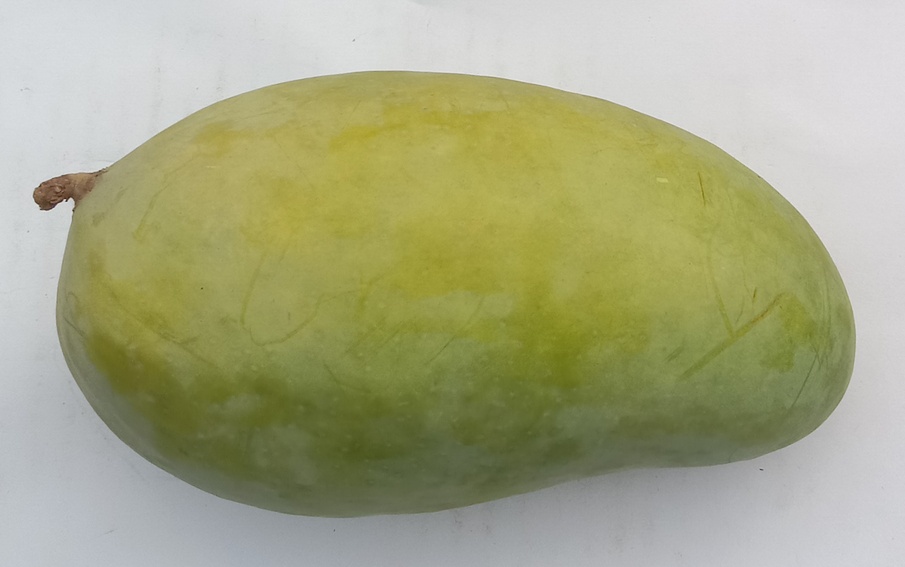
Mango variety: Sindhri